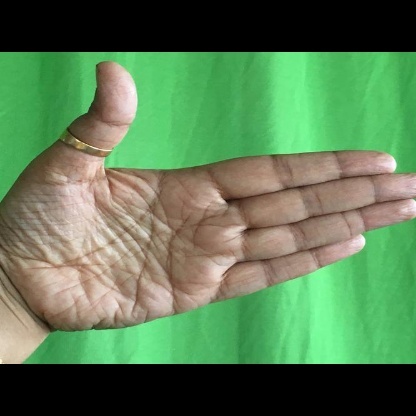
Mudra: Ardhachandran